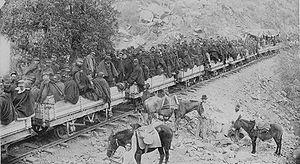
Le combat d'Alto Hospicio est livré le 23 janvier 1891 pendant la guerre civile chilienne de 1891, lors de la campagne du nord.